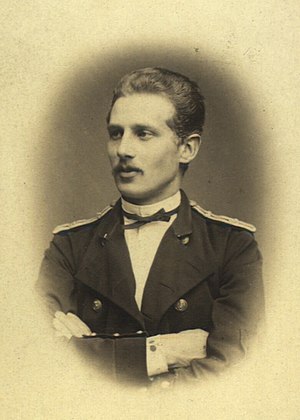
C.F. Wandel
C. F. Wandel 1864
Carl Frederik Wandel var en dansk søofficer. Han var farbror til Sigurd Wandel.